Greco-Buddhism

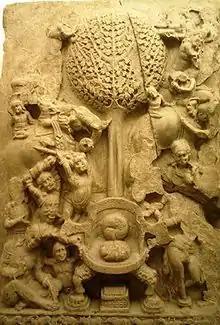
An aniconic representation of Mara's assault on the Buddha, 2nd century AD, Amaravathi village, Guntur district, India.

Although there is still some debate, the first anthropomorphic representations of the Buddha himself are often considered a result of the Greco-Buddhist interaction. Before this innovation, Buddhist art was "aniconic": the Buddha was only represented through his symbols (an empty throne, the Bodhi Tree, Buddha footprints, the Dharmachakra).